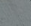
Surface type: concrete